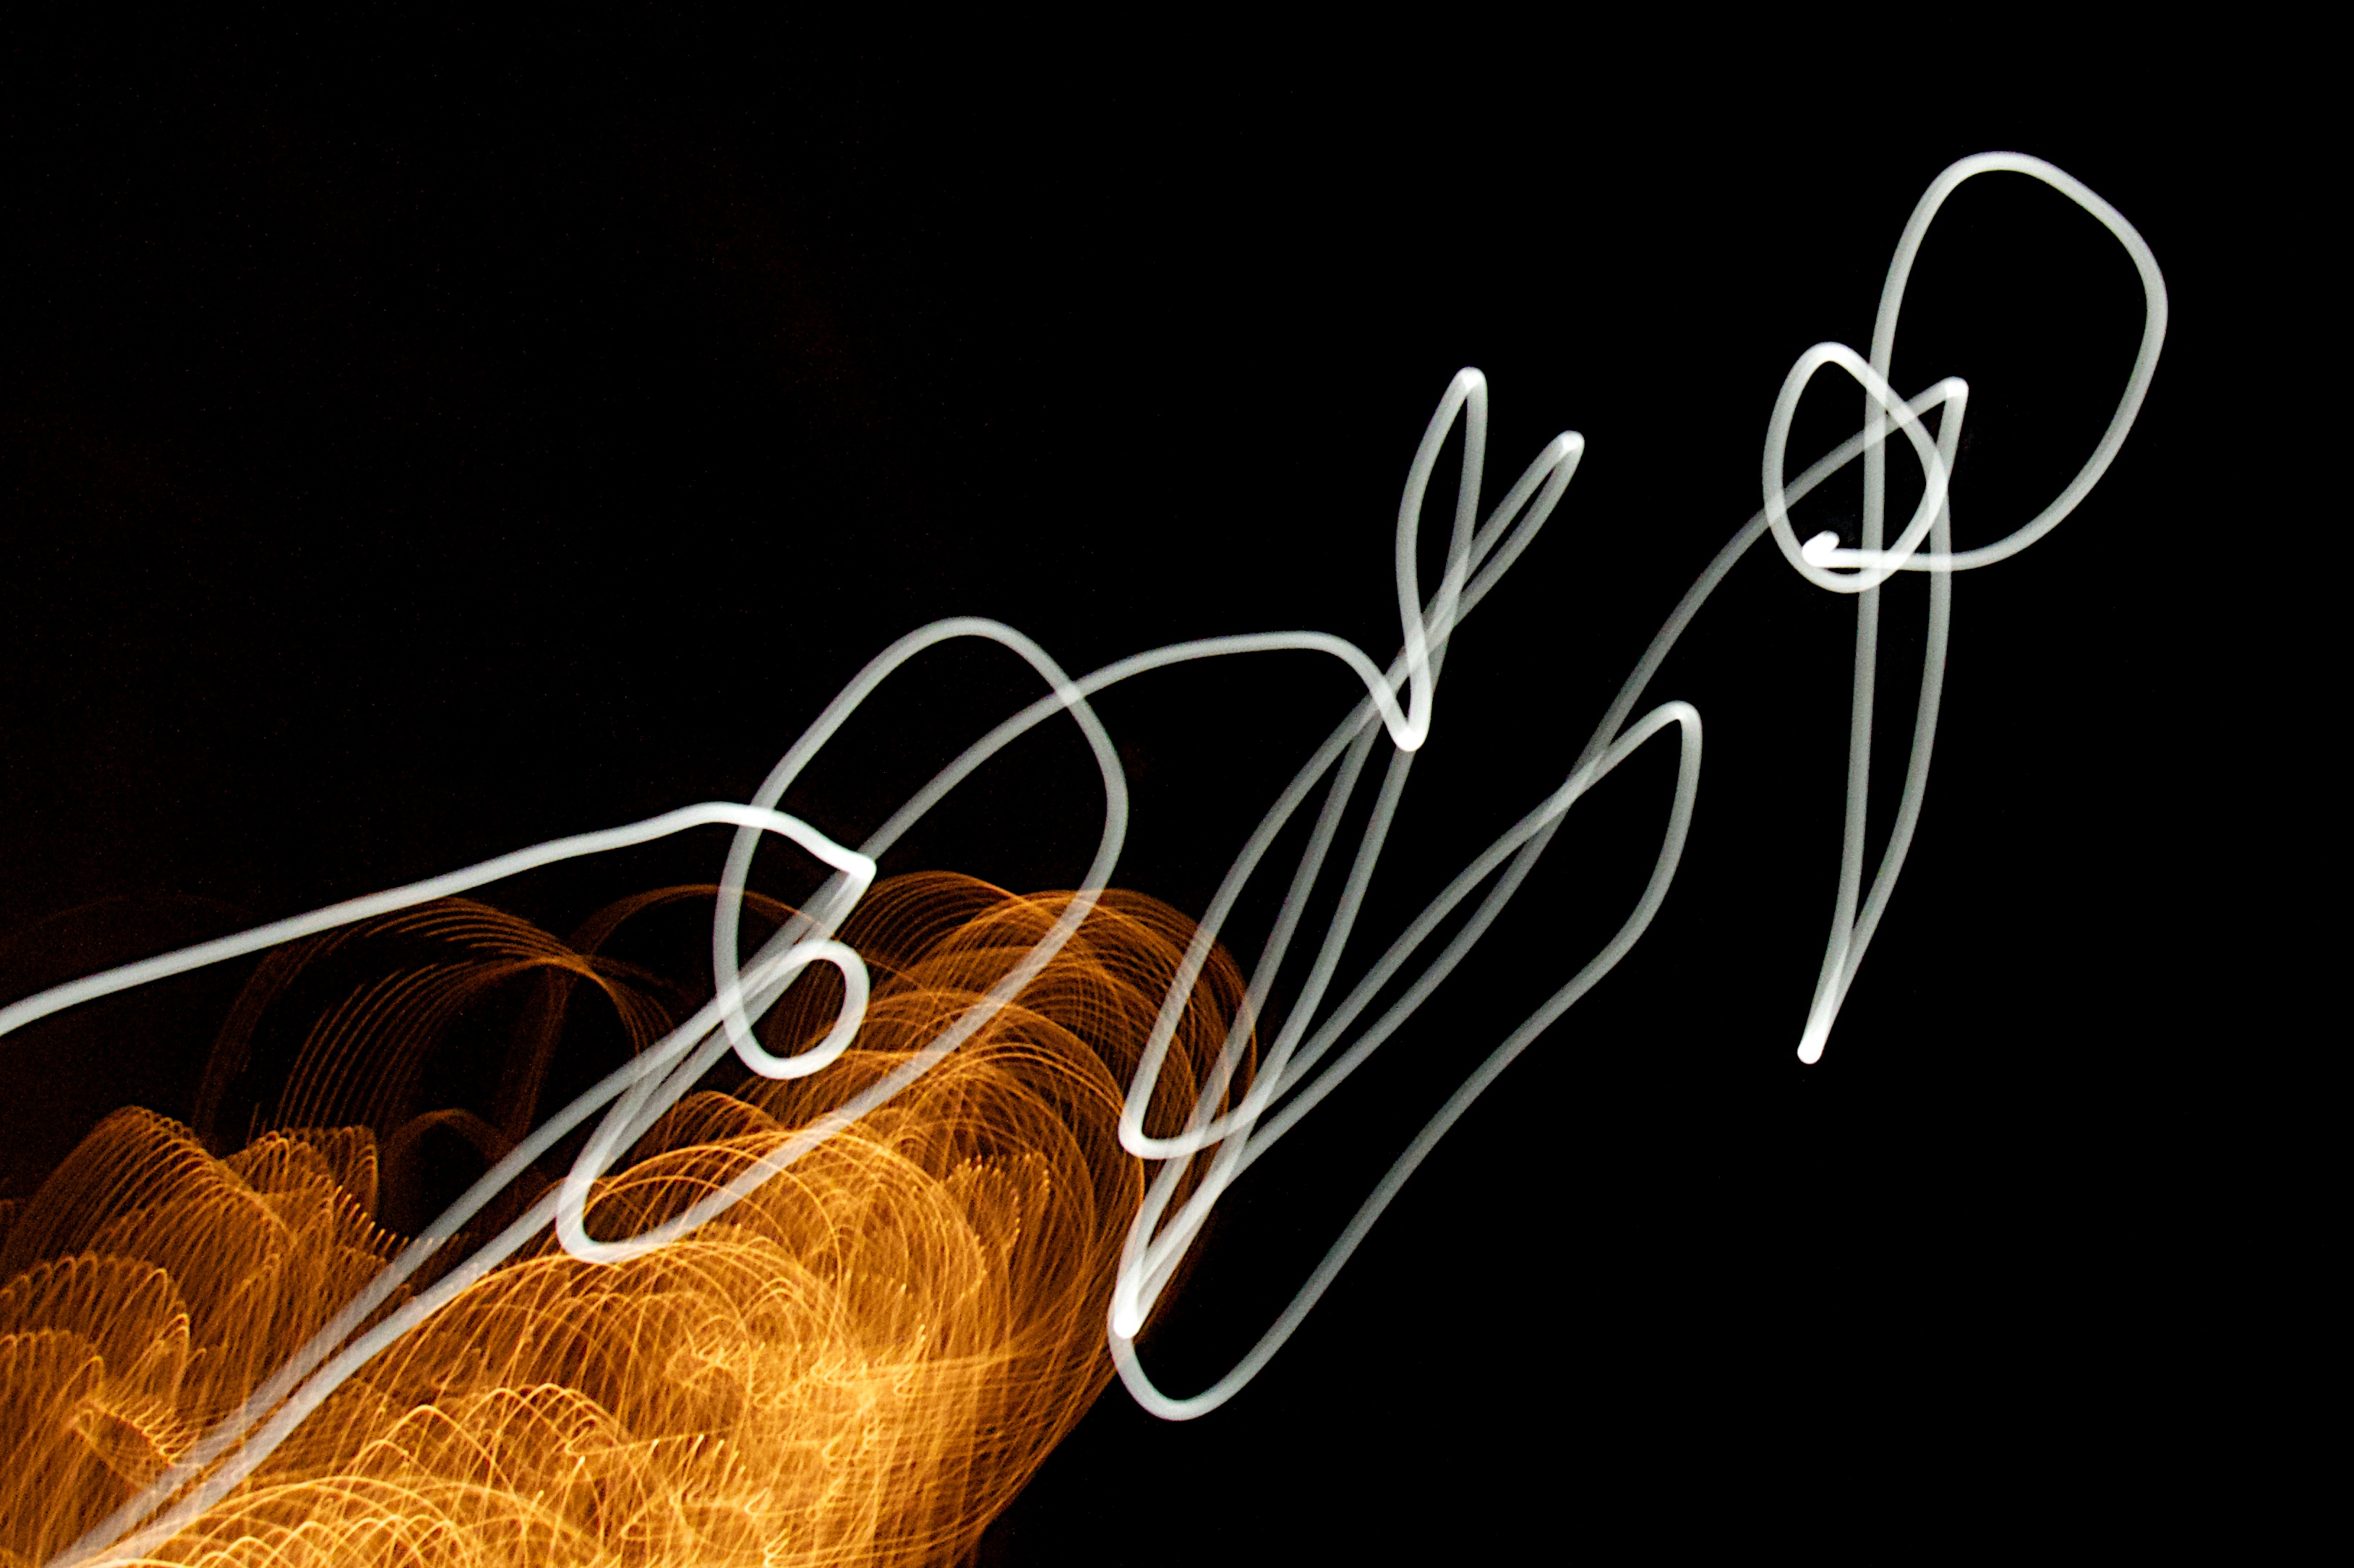
font, lightpainting, illustration, organ, computer wallpaper